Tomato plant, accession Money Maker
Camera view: bottom (45 deg); turntable rotation: 60 degrees
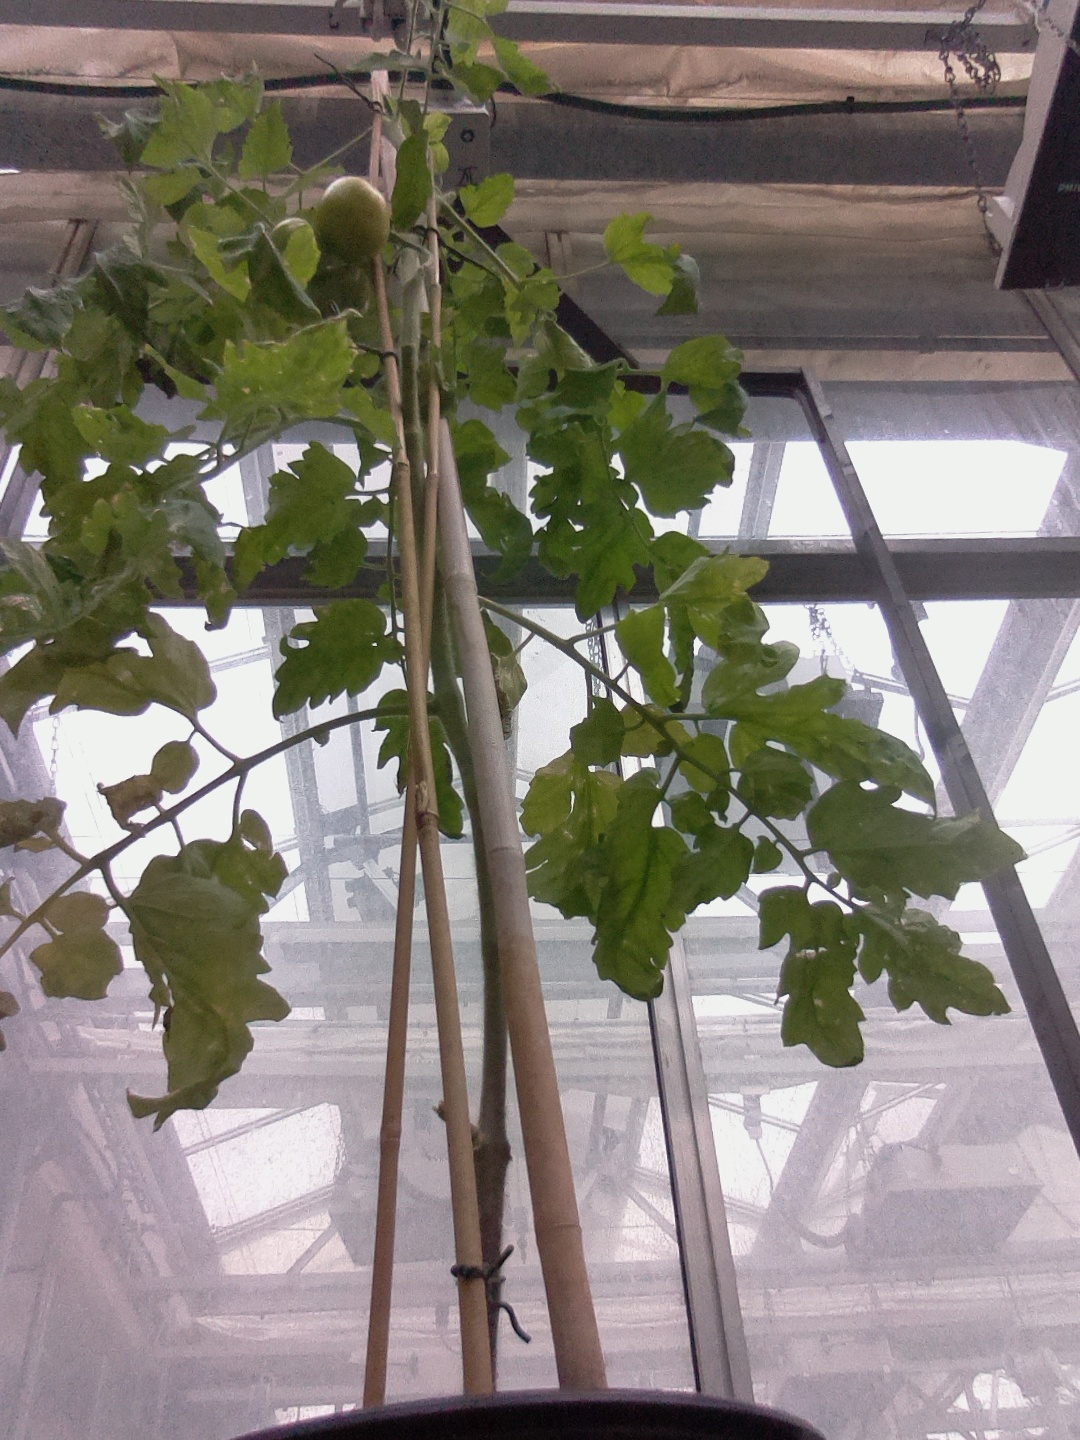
BBCH growth stage 79: 90% -100% of final fruit size